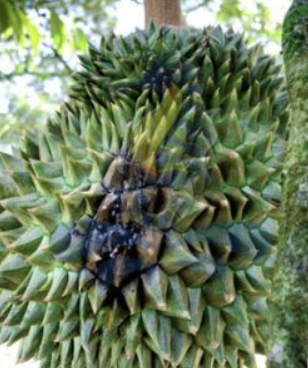
Label: fruit_rot